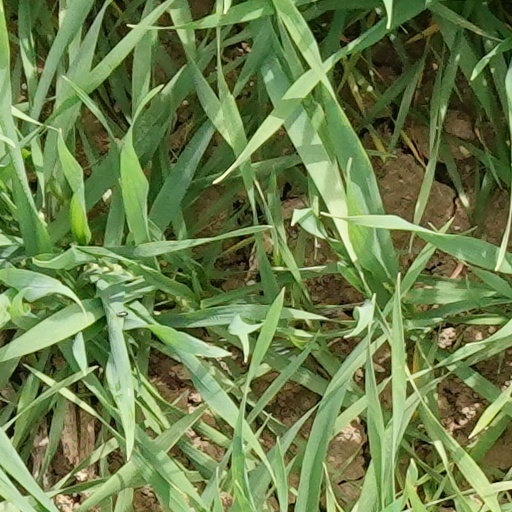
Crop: wheat